Romer (tool)

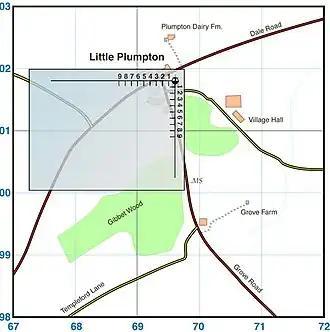
This illustration shows how the Romer is used. Here, we are plotting the reference 696018. The marks corresponding to (6, 8) on the Romer are lined up along the gridlines (69, 01). The hole near the corner yields the exact point, the church at Little Plumpton.

A reference card or Romer is a device for increasing the accuracy when reading a grid reference from a map.